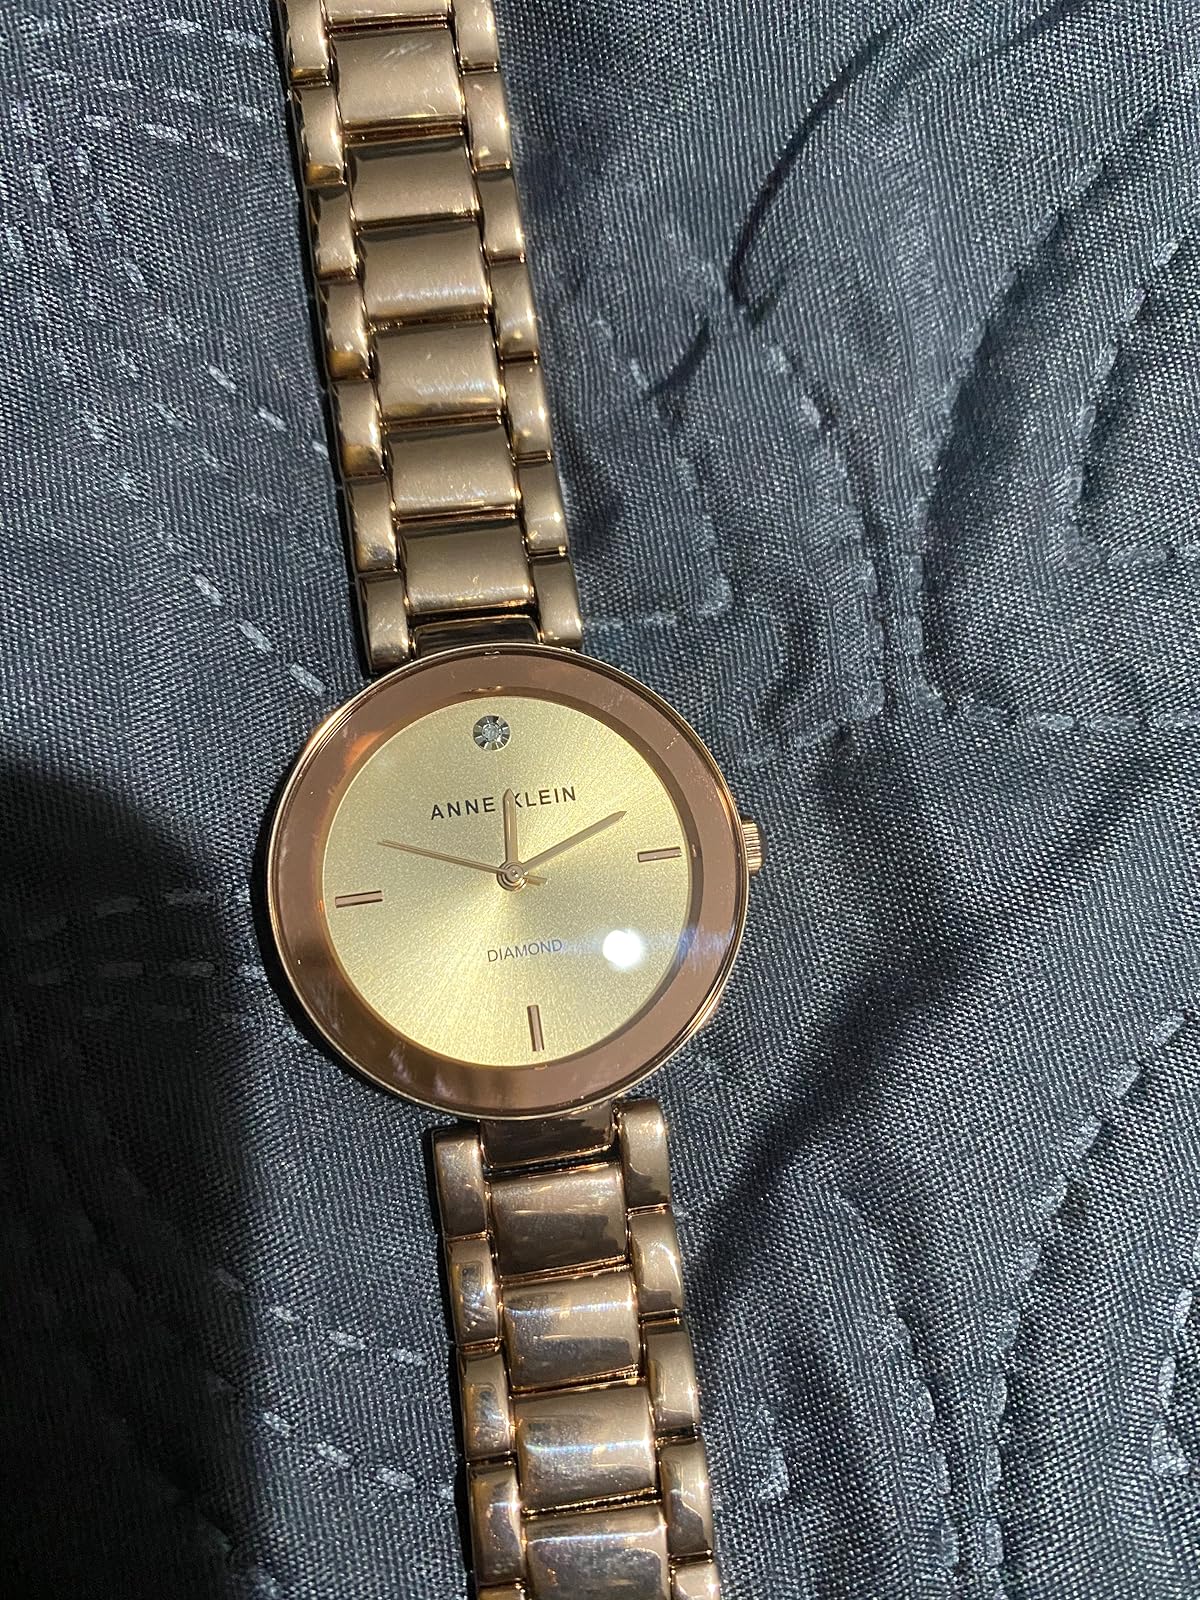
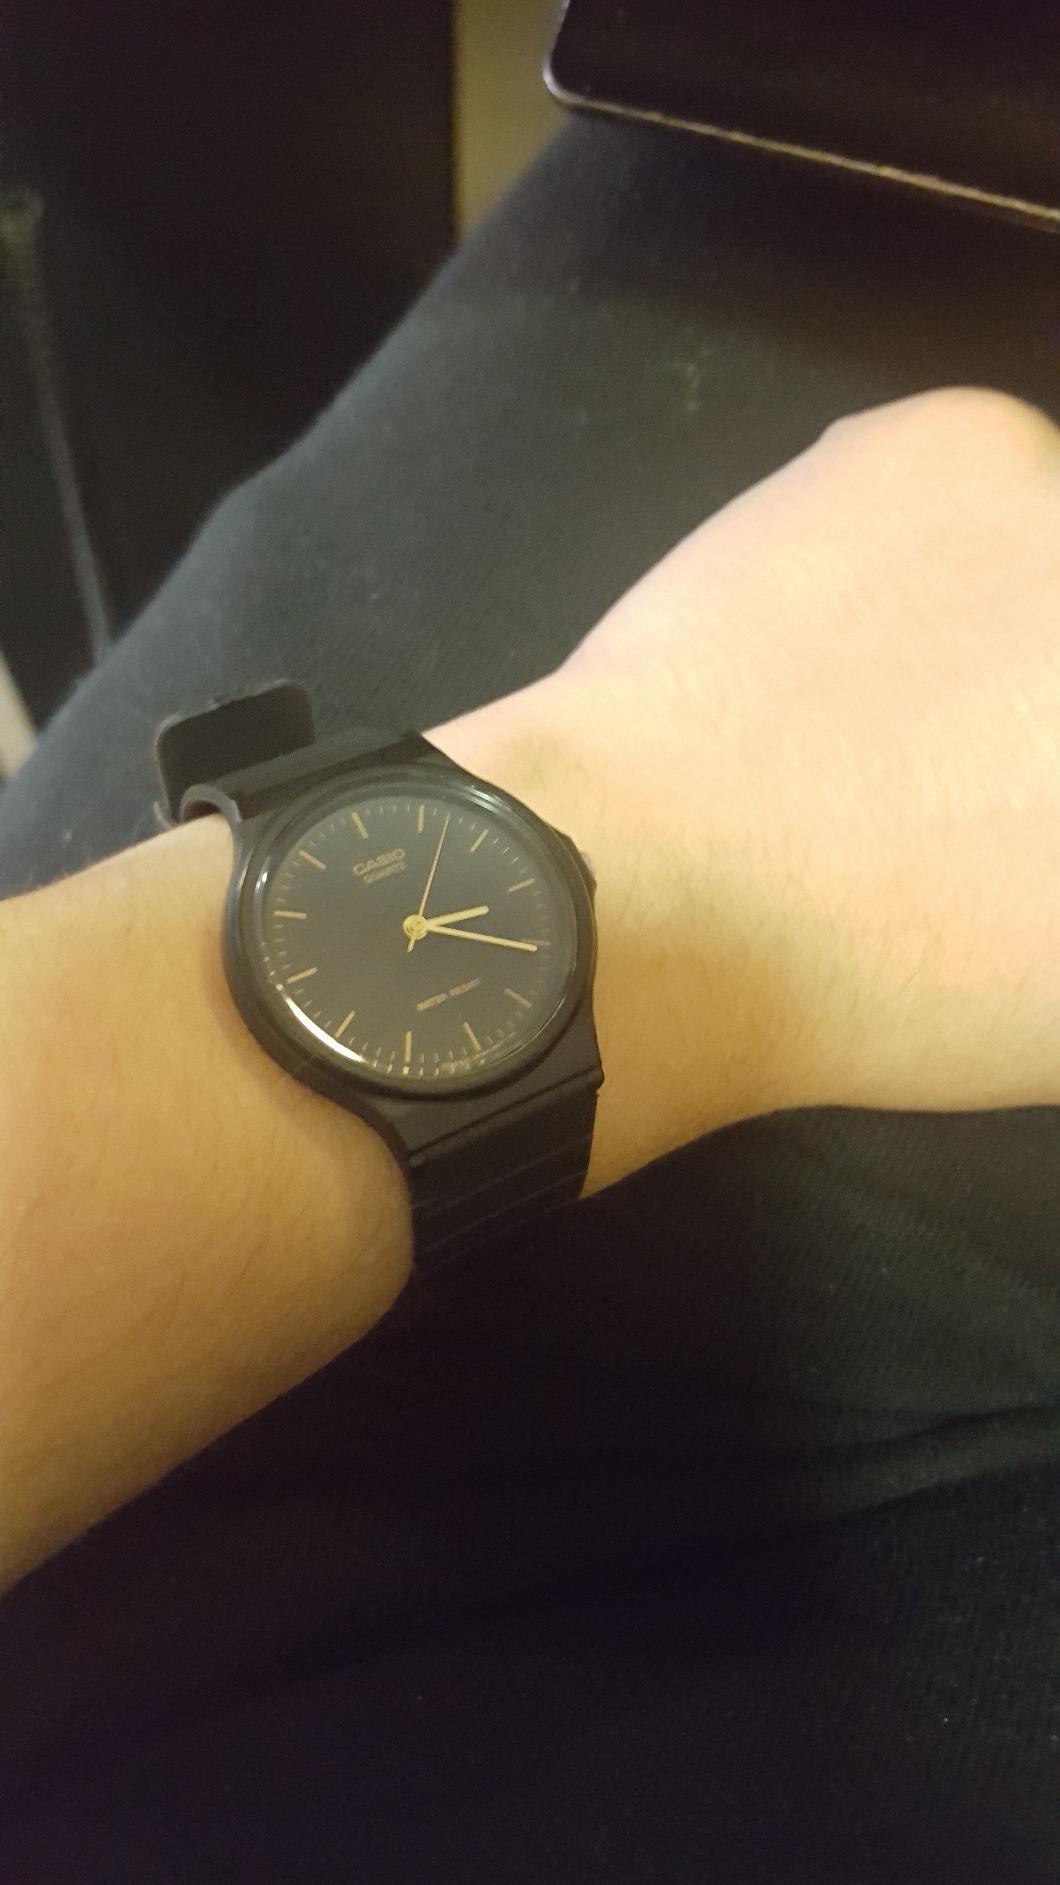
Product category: accessories_watch
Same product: no